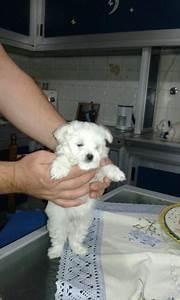
dog